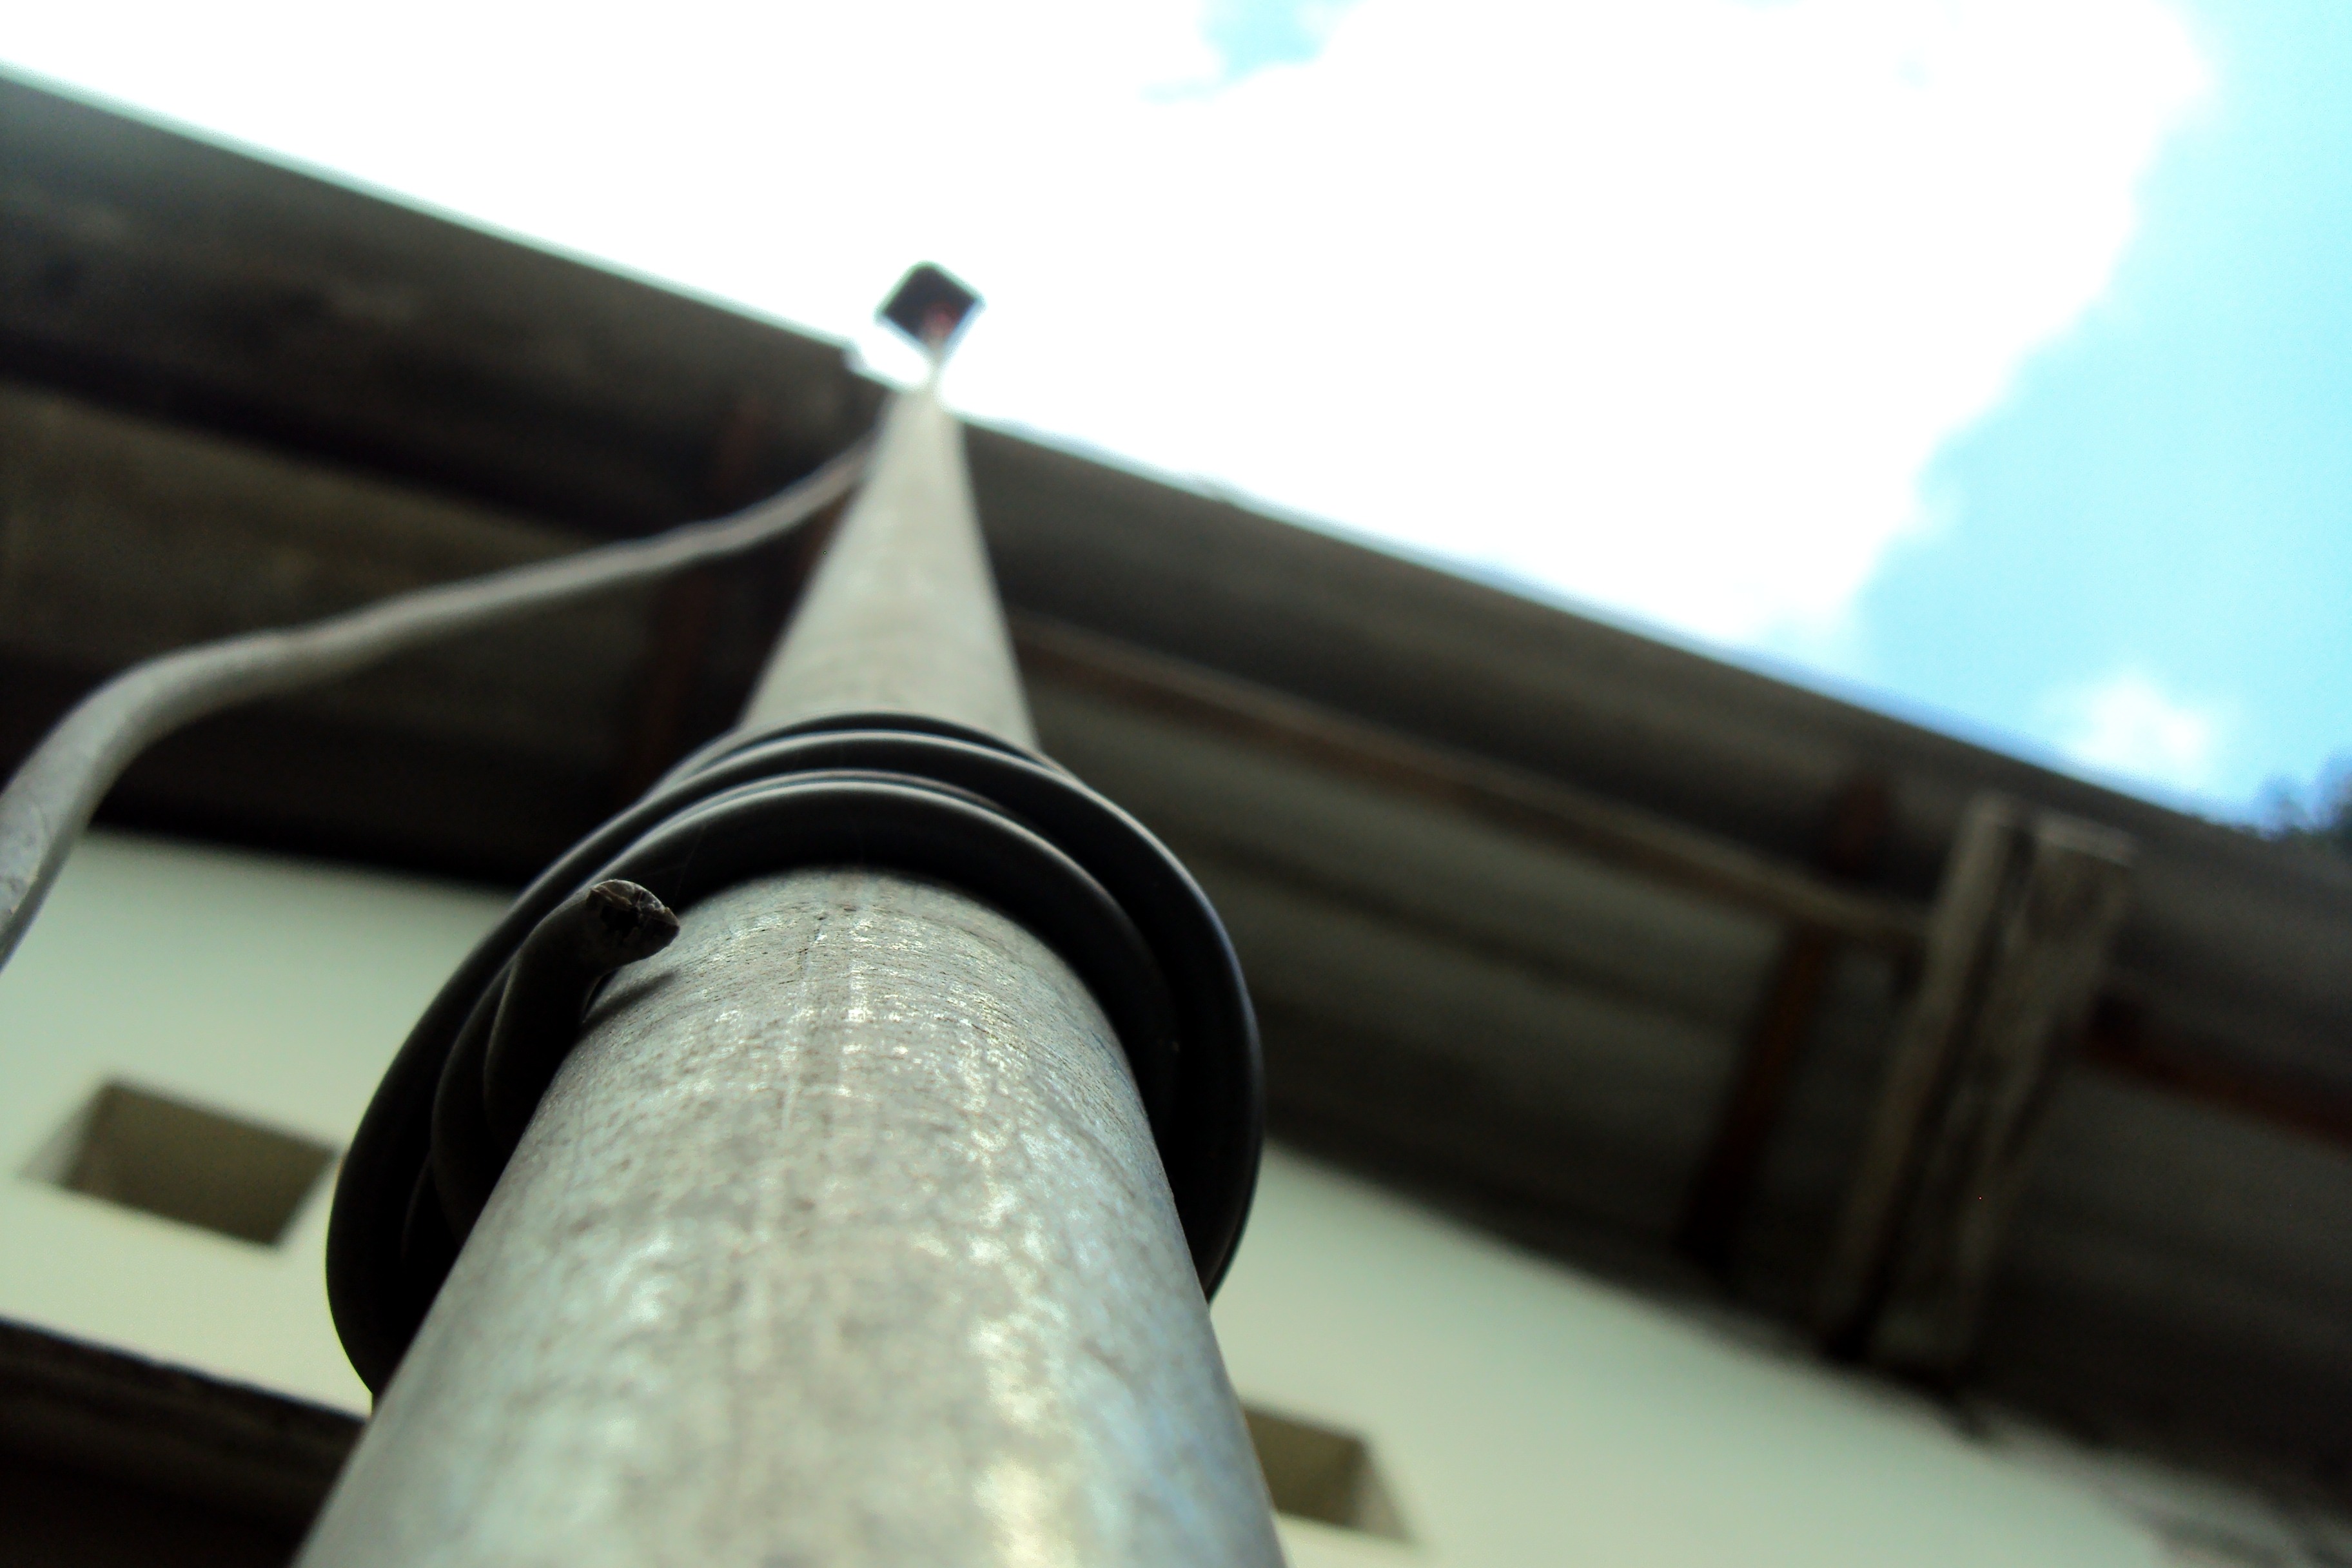
wing, window, roof, steel, wire, pole, blue sky, close up, sri lanka, automotive exterior, surfing equipment and supplies, macro effect, antenna pole, bird eye